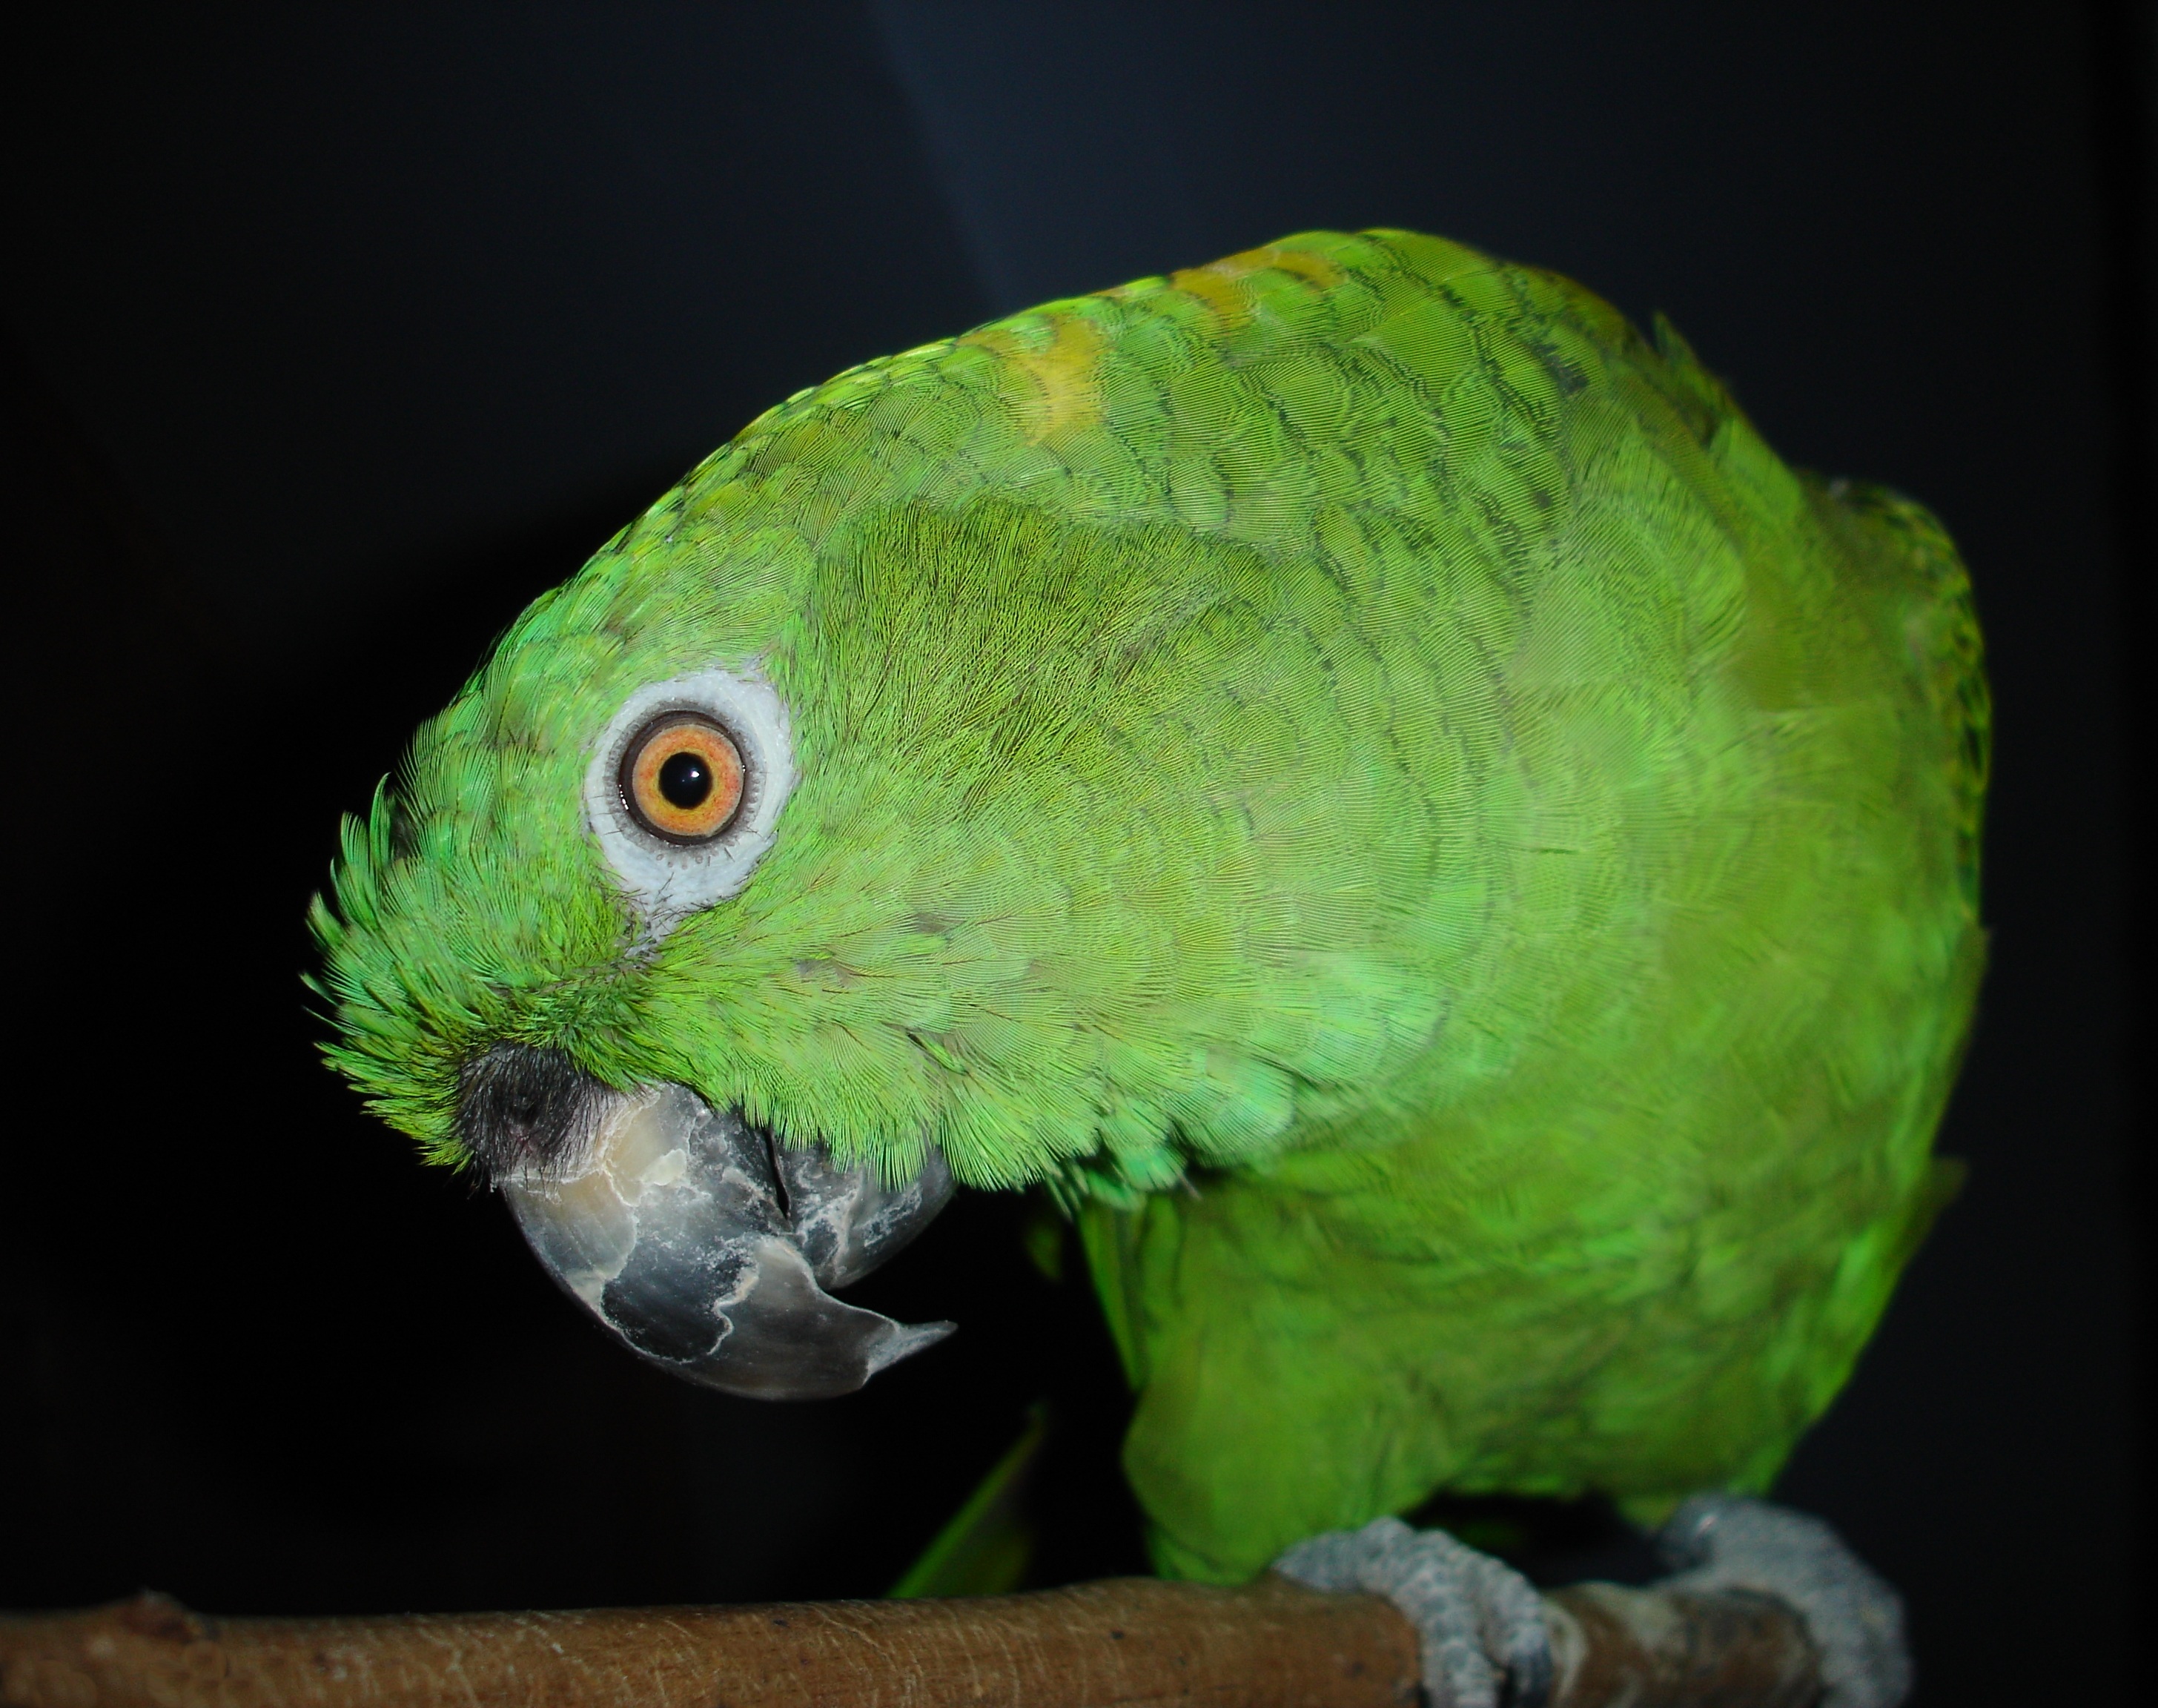
branch, bird, view, animal, green, beak, feather, fauna, plumage, macaw, eye, vertebrate, parrot, bill, exotic, parakeet, yellow neck amazone, amazone, common pet parakeet